Edmond Malone

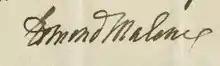
Malone's inscription

In 1769, the poet Thomas Chatterton, only 17 years old, sent Horace Walpole the first of a series of poems supposedly written by a 15th-century monk named Thomas Rowley but really written by Chatterton himself. Other poems followed, and Walpole was briefly taken in but later reconsidered. When Chatterton committed suicide the following year, there were rumours that Walpole's treatment of the young man had played a part. Despite Walpole's scepticism, in 1777, shortly after Edmond Malone's arrival in London, Thomas Tyrwhitt published Chatterton's forgeries as "Poems, Supposed to Have Been Written at Bristol, by Thomas Rowley and Others, in the Fifteenth Century". This created a great controversy, with much debate about their authenticity. For the third edition in 1778 he added an appendix arguing against the poems' antiquity, and Thomas Warton, in his "The History of English Poetry" (1778), devoted an entire chapter to it. Those favouring the authenticity of the Rowley poems responded in late 1781 when, just days apart, Jacob Bryant, a classical scholar, published "Observations upon the Poems of Thomas Rowley; in Which the Authenticity of Those Poems is Ascertained", and Jeremiah Milles, Dean of Exeter and President of the Society of Antiquaries of London, published "Poems, Supposed to Have Been Written at Bristol, in the Fifteenth Century, by Thomas Rowley, Priest, &c.; With a Commentary in Which the Antiquity of Them Is Considered and Defended".